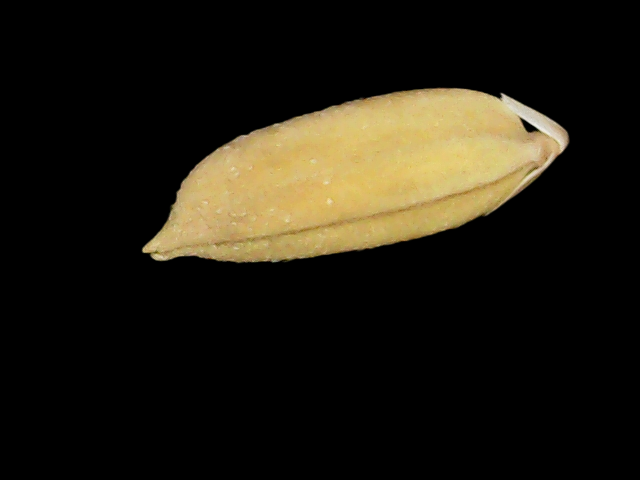
Rice variety: Binadhan24